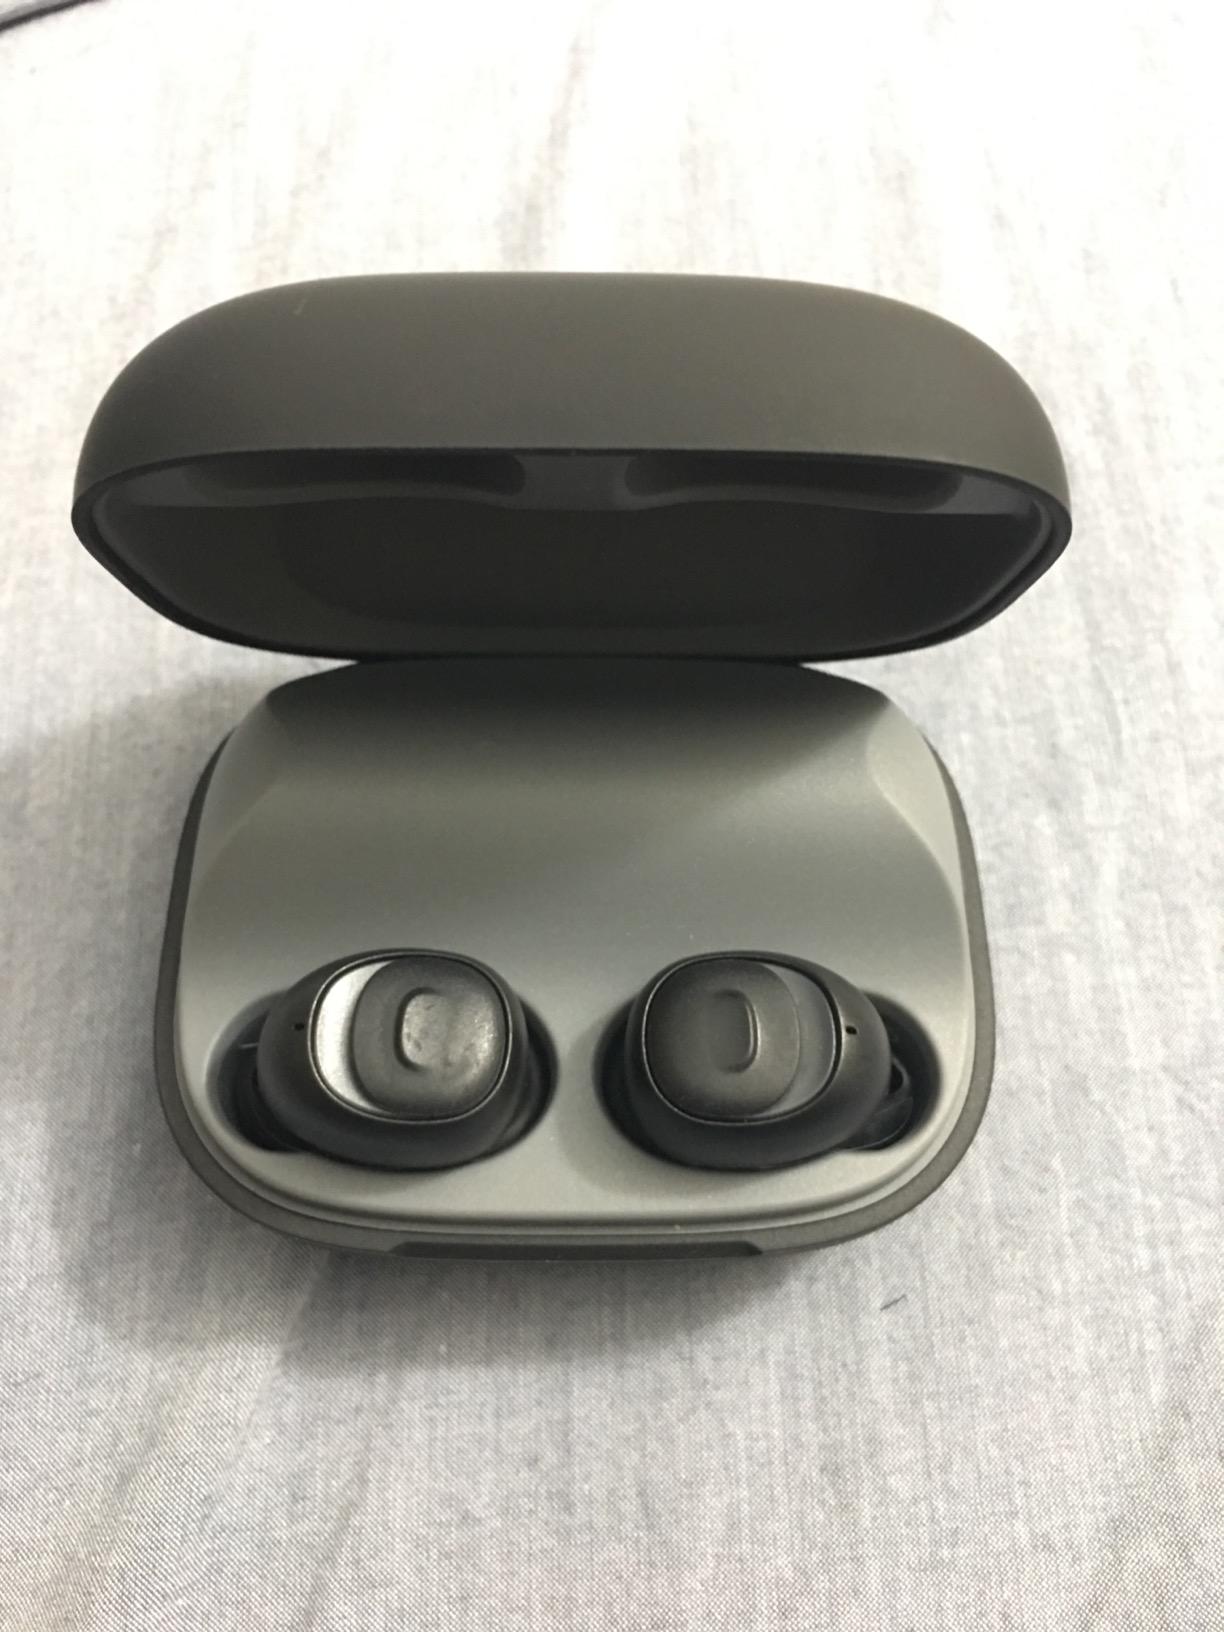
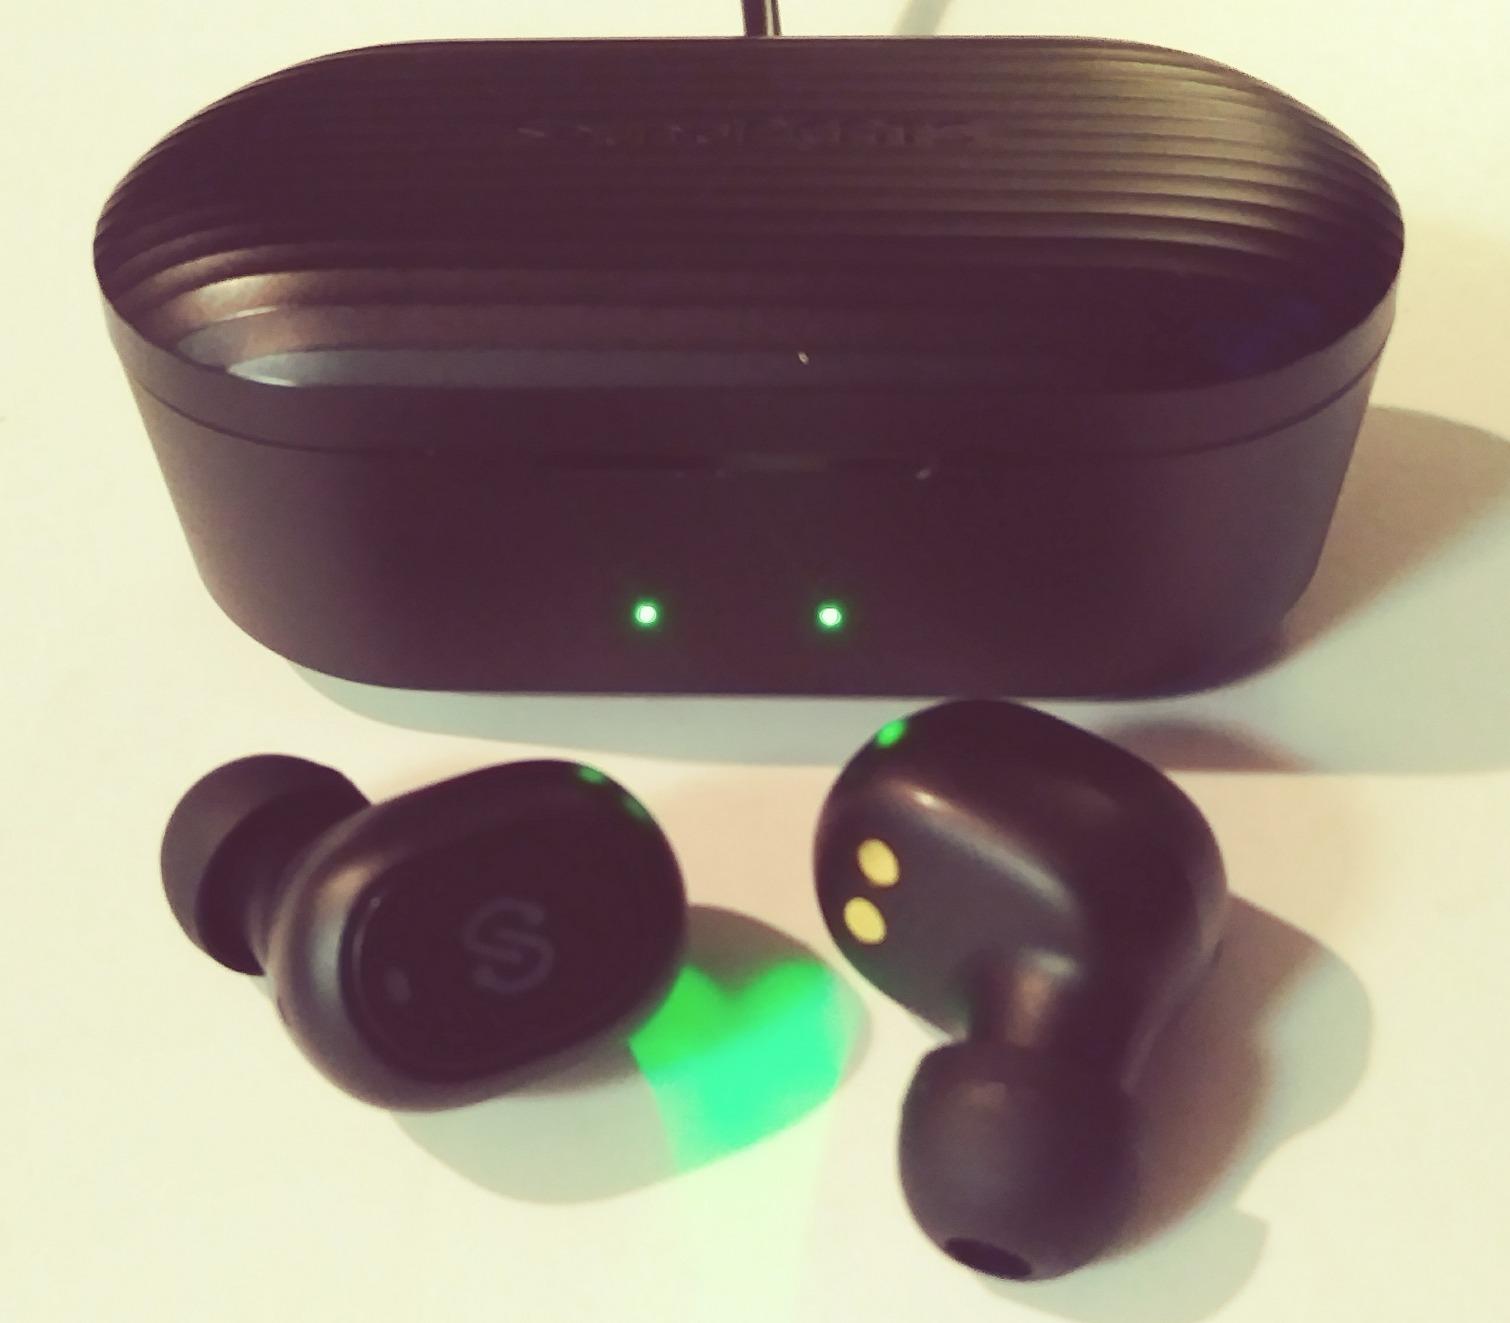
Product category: earbuds
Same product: no